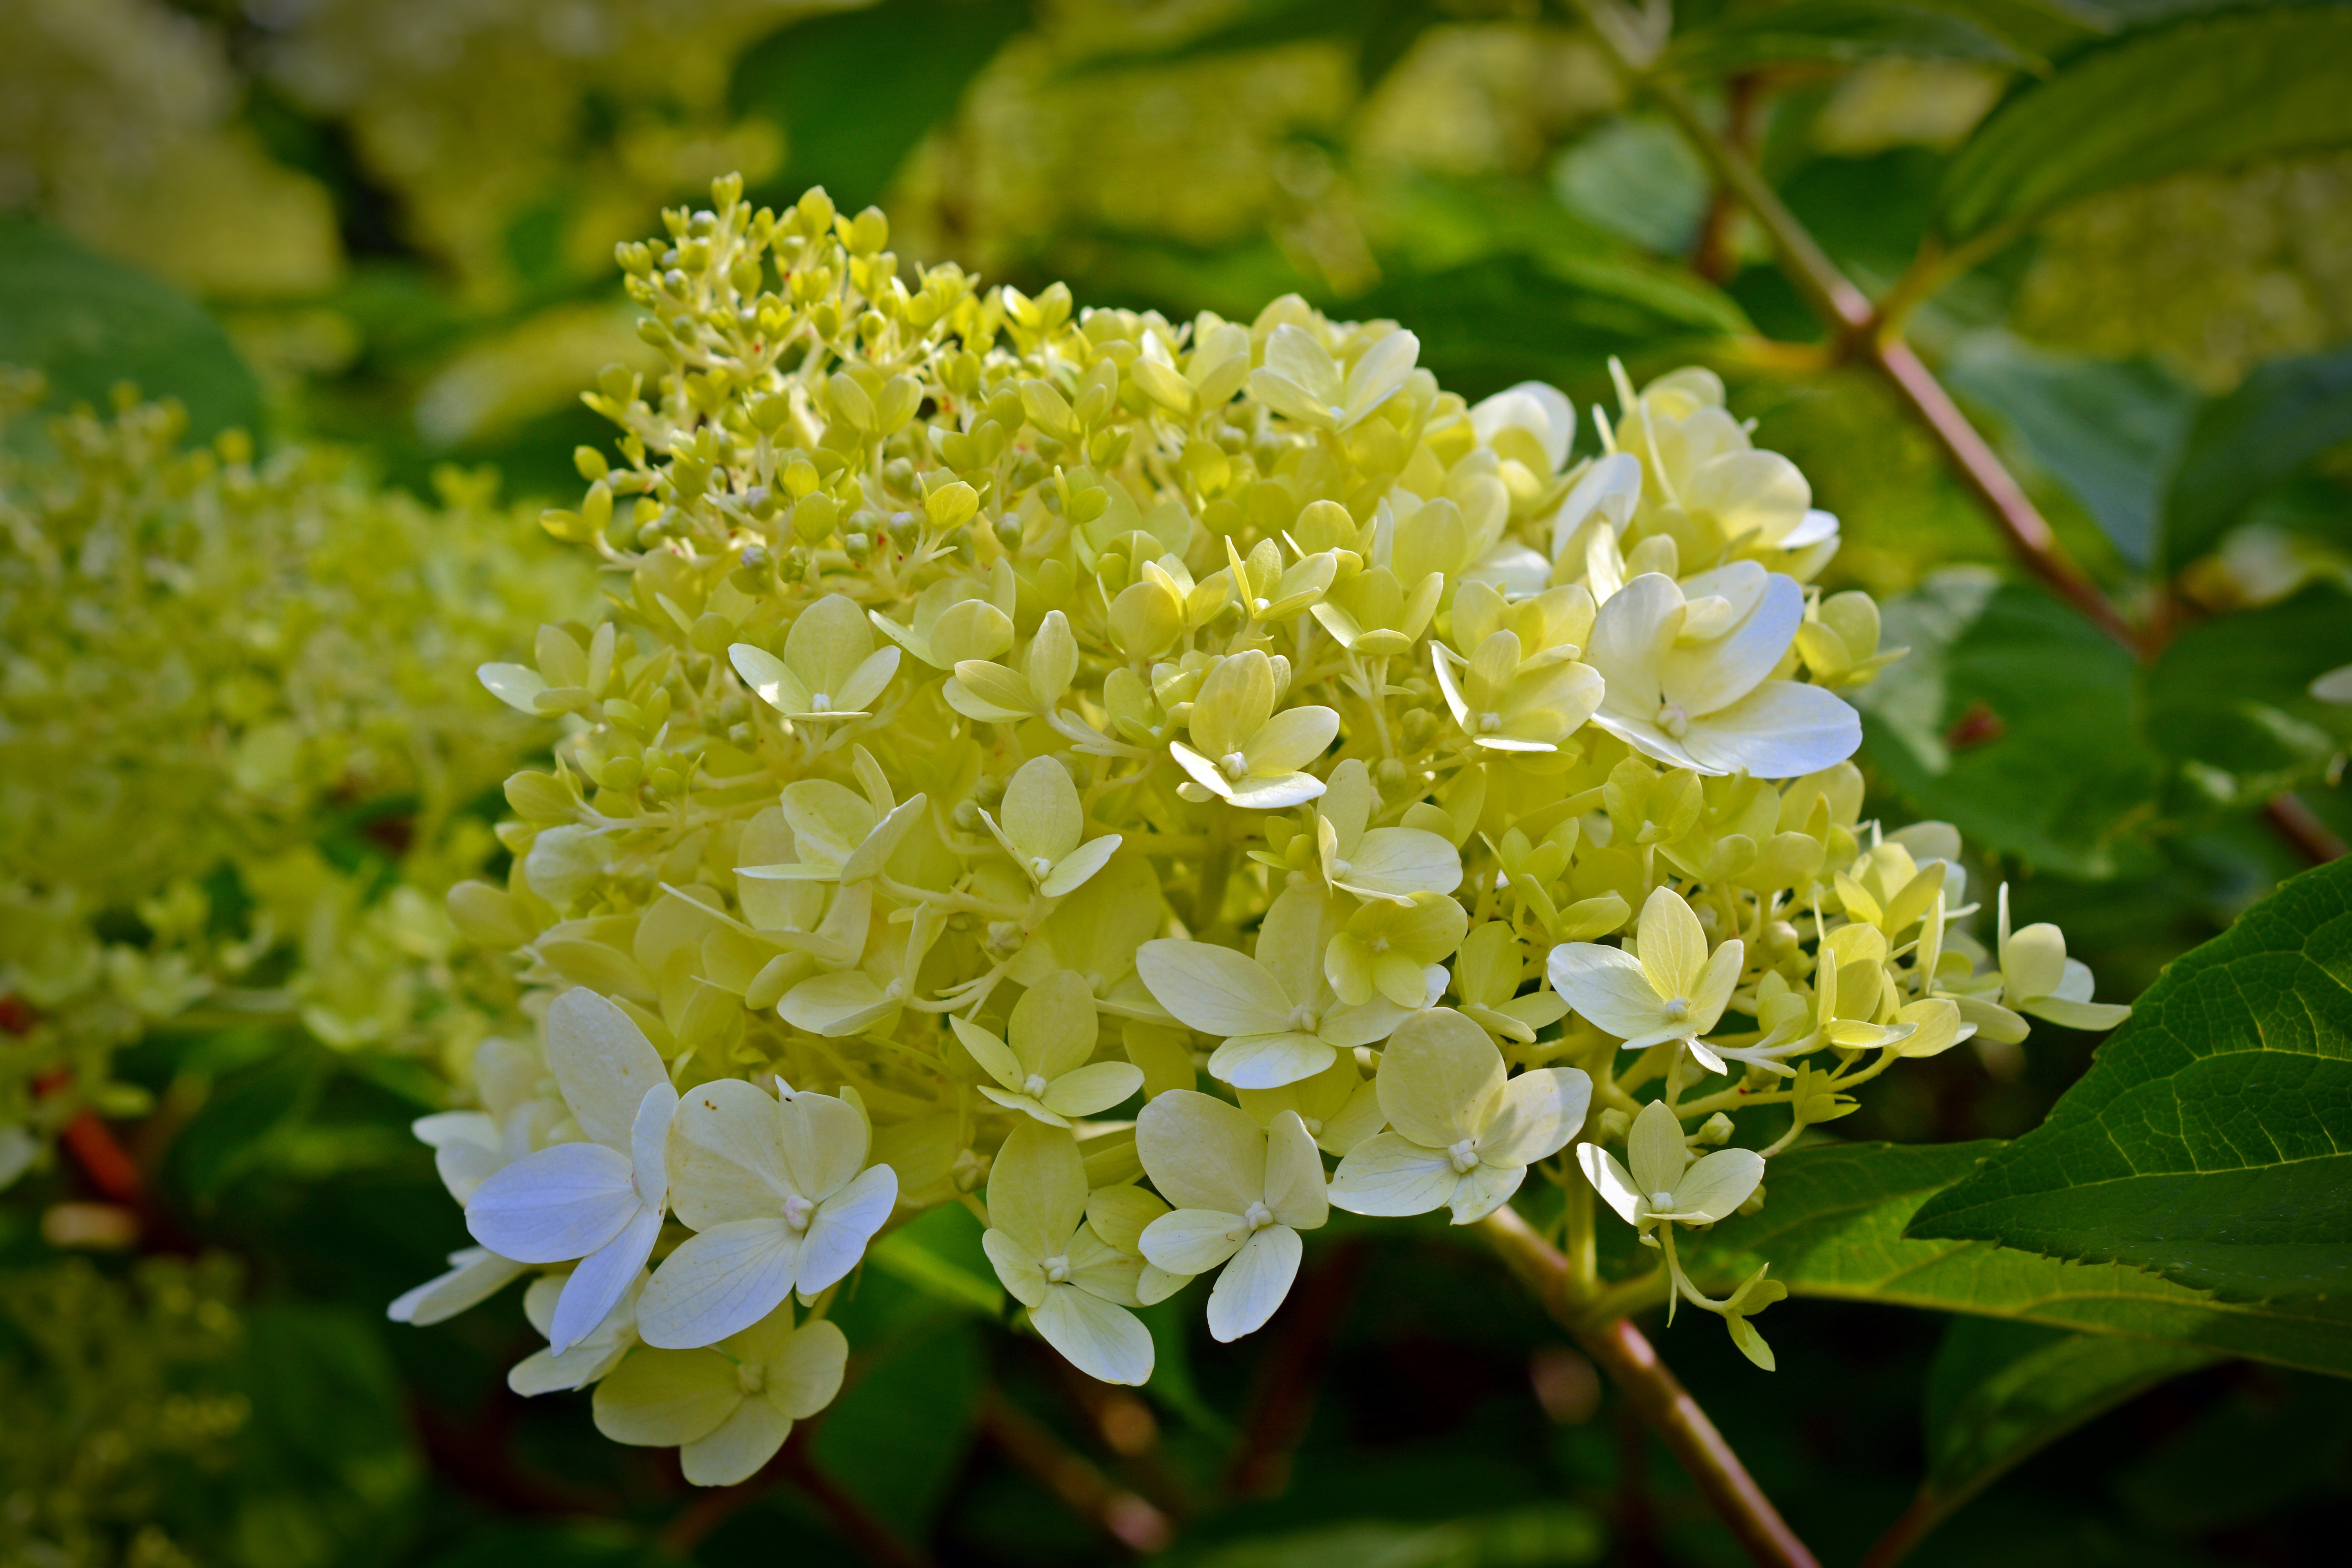
blossom, plant, white, flower, botany, garden, flora, hydrangea, flowers, shrub, viburnum, inflorescence, hydrangea flower, flowering plant, greenhouse hydrangea, hydrangeaceae, panicle hydrangea, cornales, land plant, hydrangea serrata